Prisma (TV series)

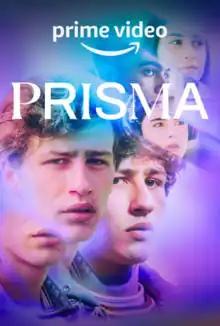
Amazon Prime Video poster

Prisma is an Italian coming-of-age television series created by Alice Urciuolo and Ludovico Bessegato. The first season was released on Amazon Prime Video on 20 September 2022. The series was cancelled after two seasons in 2024.